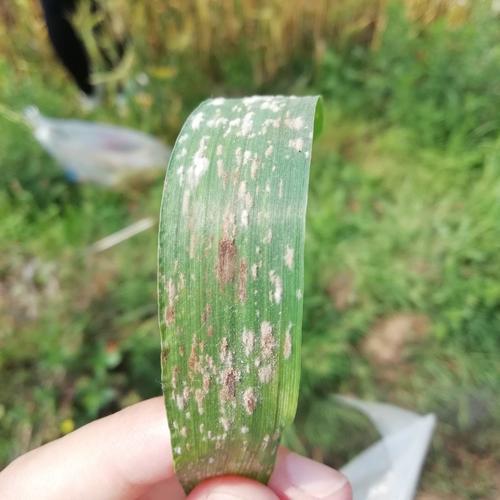
Plant: Wheat
Disease: wheat powdery mildew